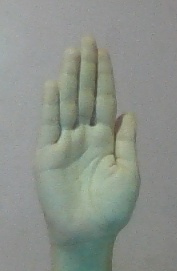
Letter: seen